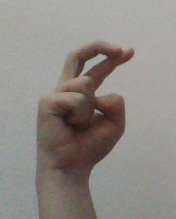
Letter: zay